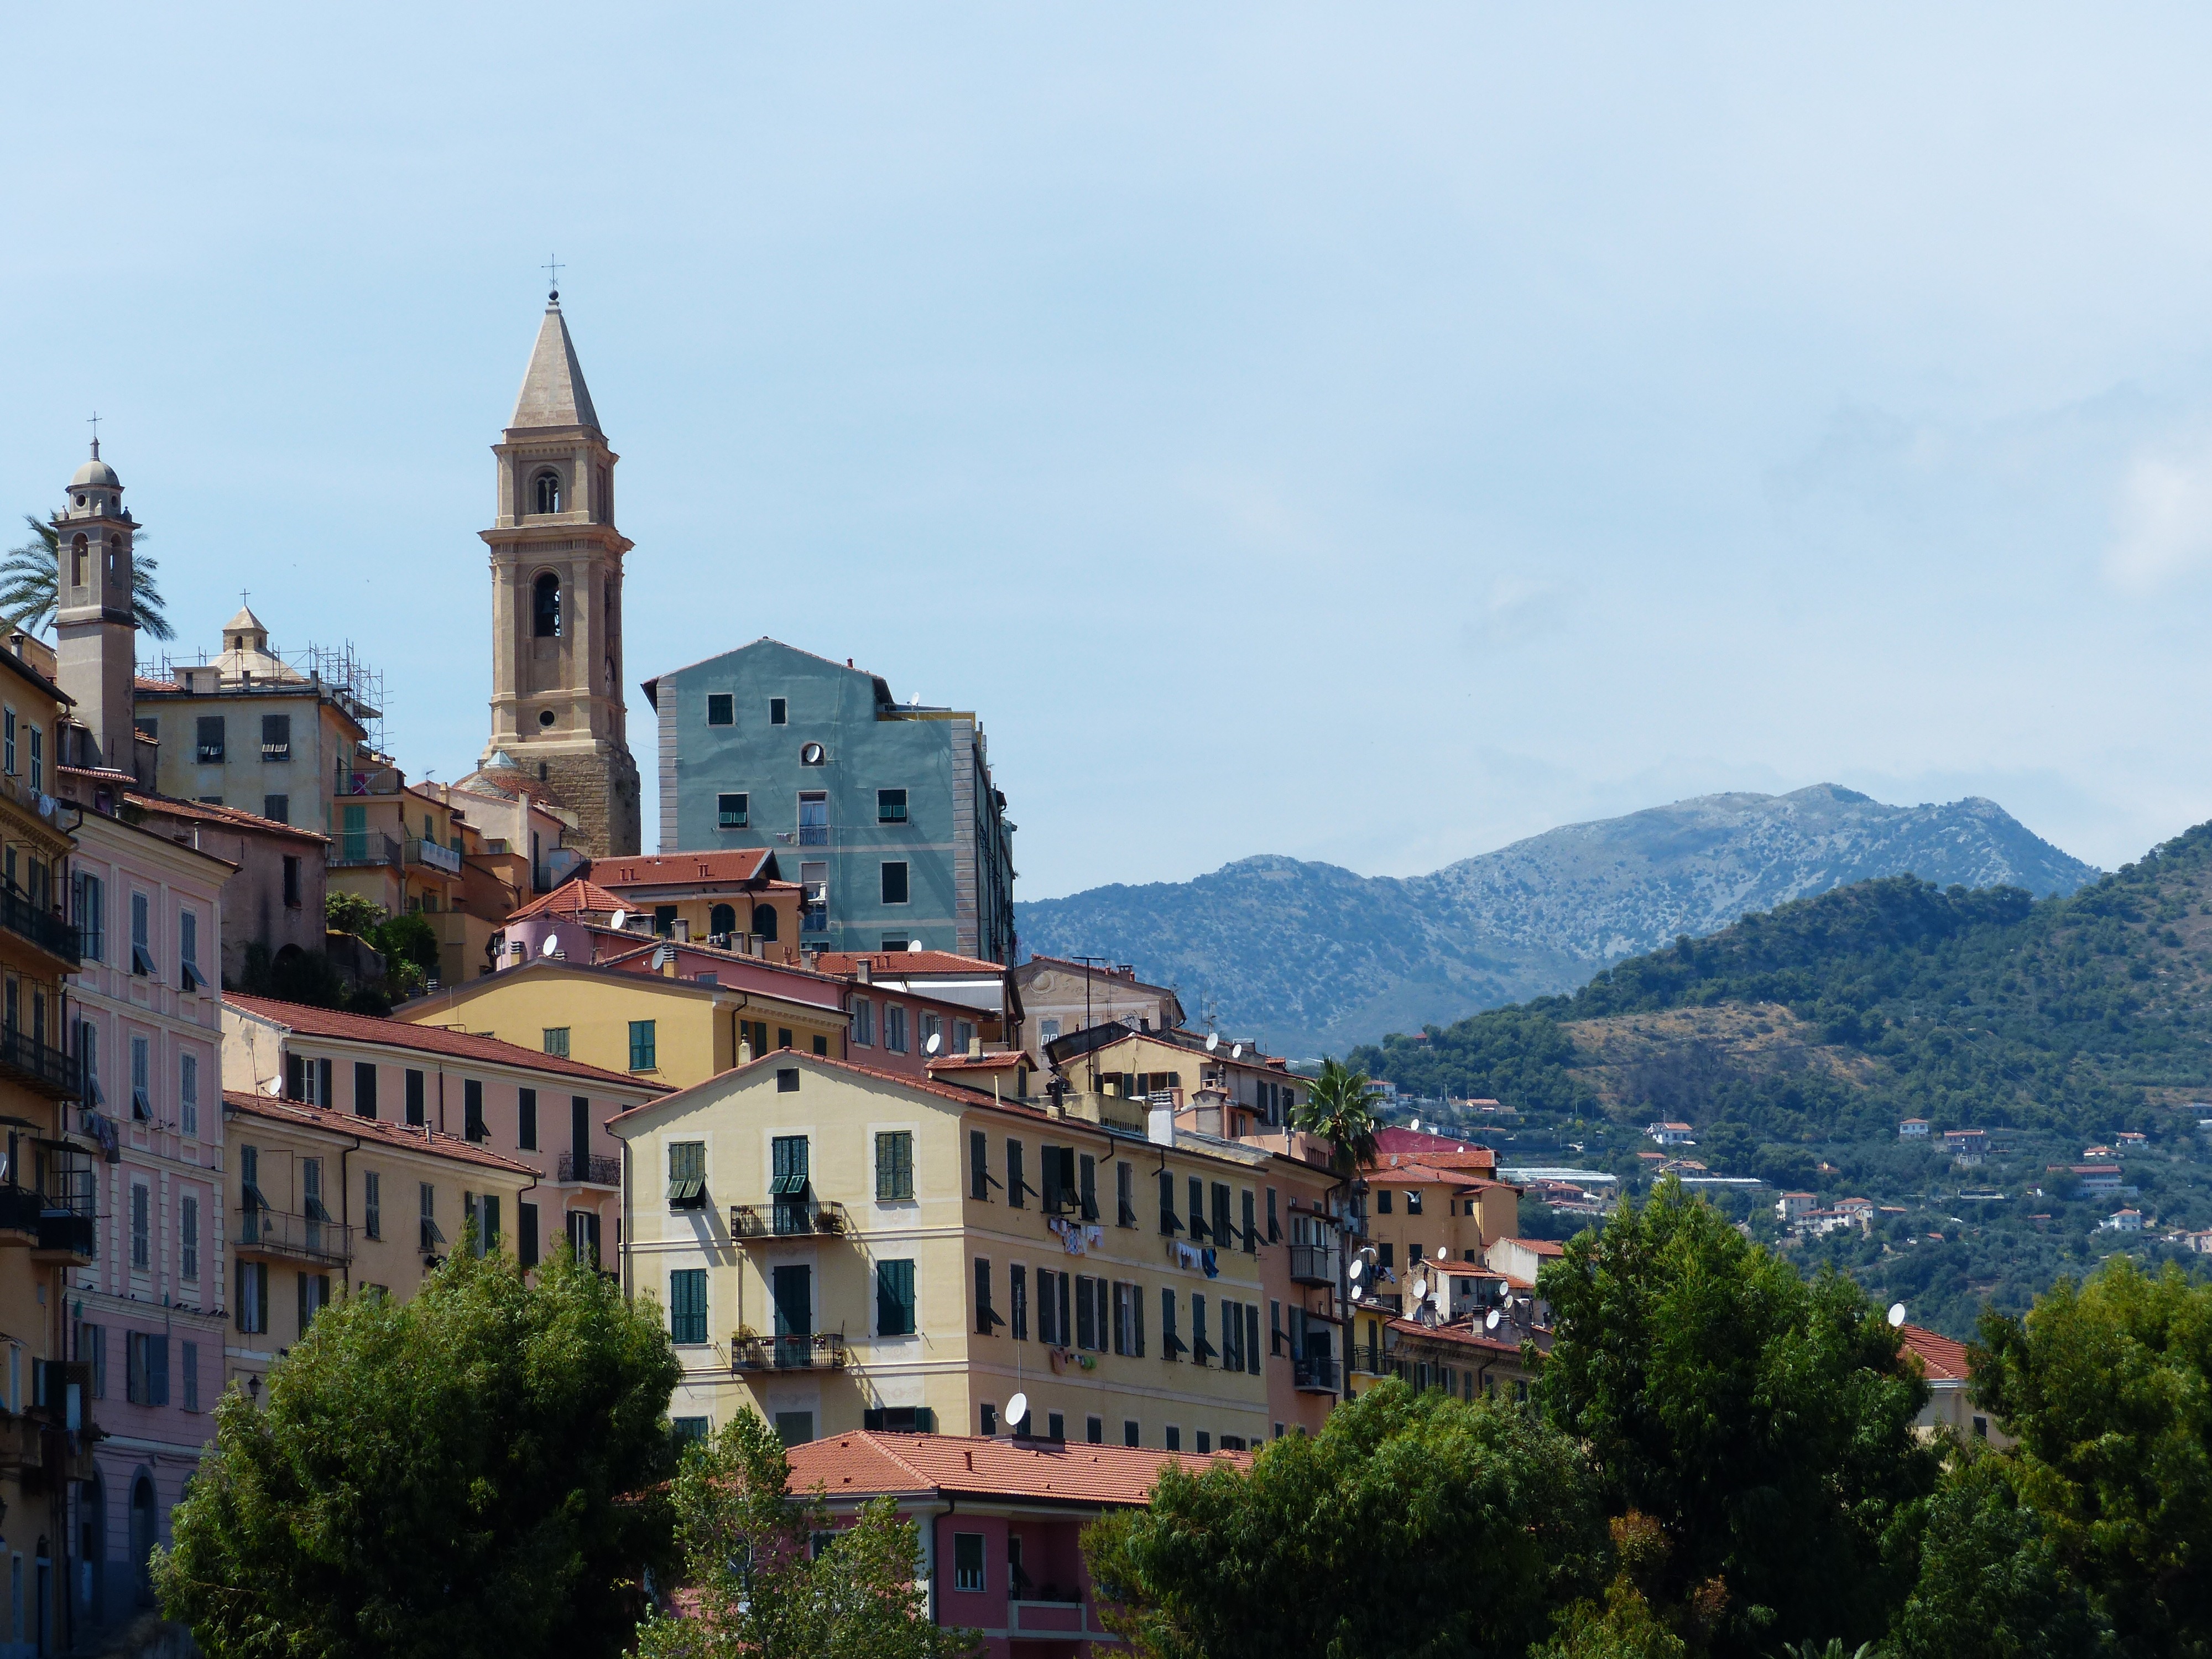
tree, mountain, sky, skyline, hill, town, roof, building, chateau, city, mountain range, village, tower, landmark, facade, cathedral, living room, tourism, city view, old town, alps, homes, steeple, spa, riviera, pushed, roofs, imperia, liguria, mountain village, north italy, seaside resort, ventimiglia, urban area, mountainous landforms, bishop city, santa maria assunta, province of imperia, border town, italy france, cathedral santa maria assunta, mount scenery